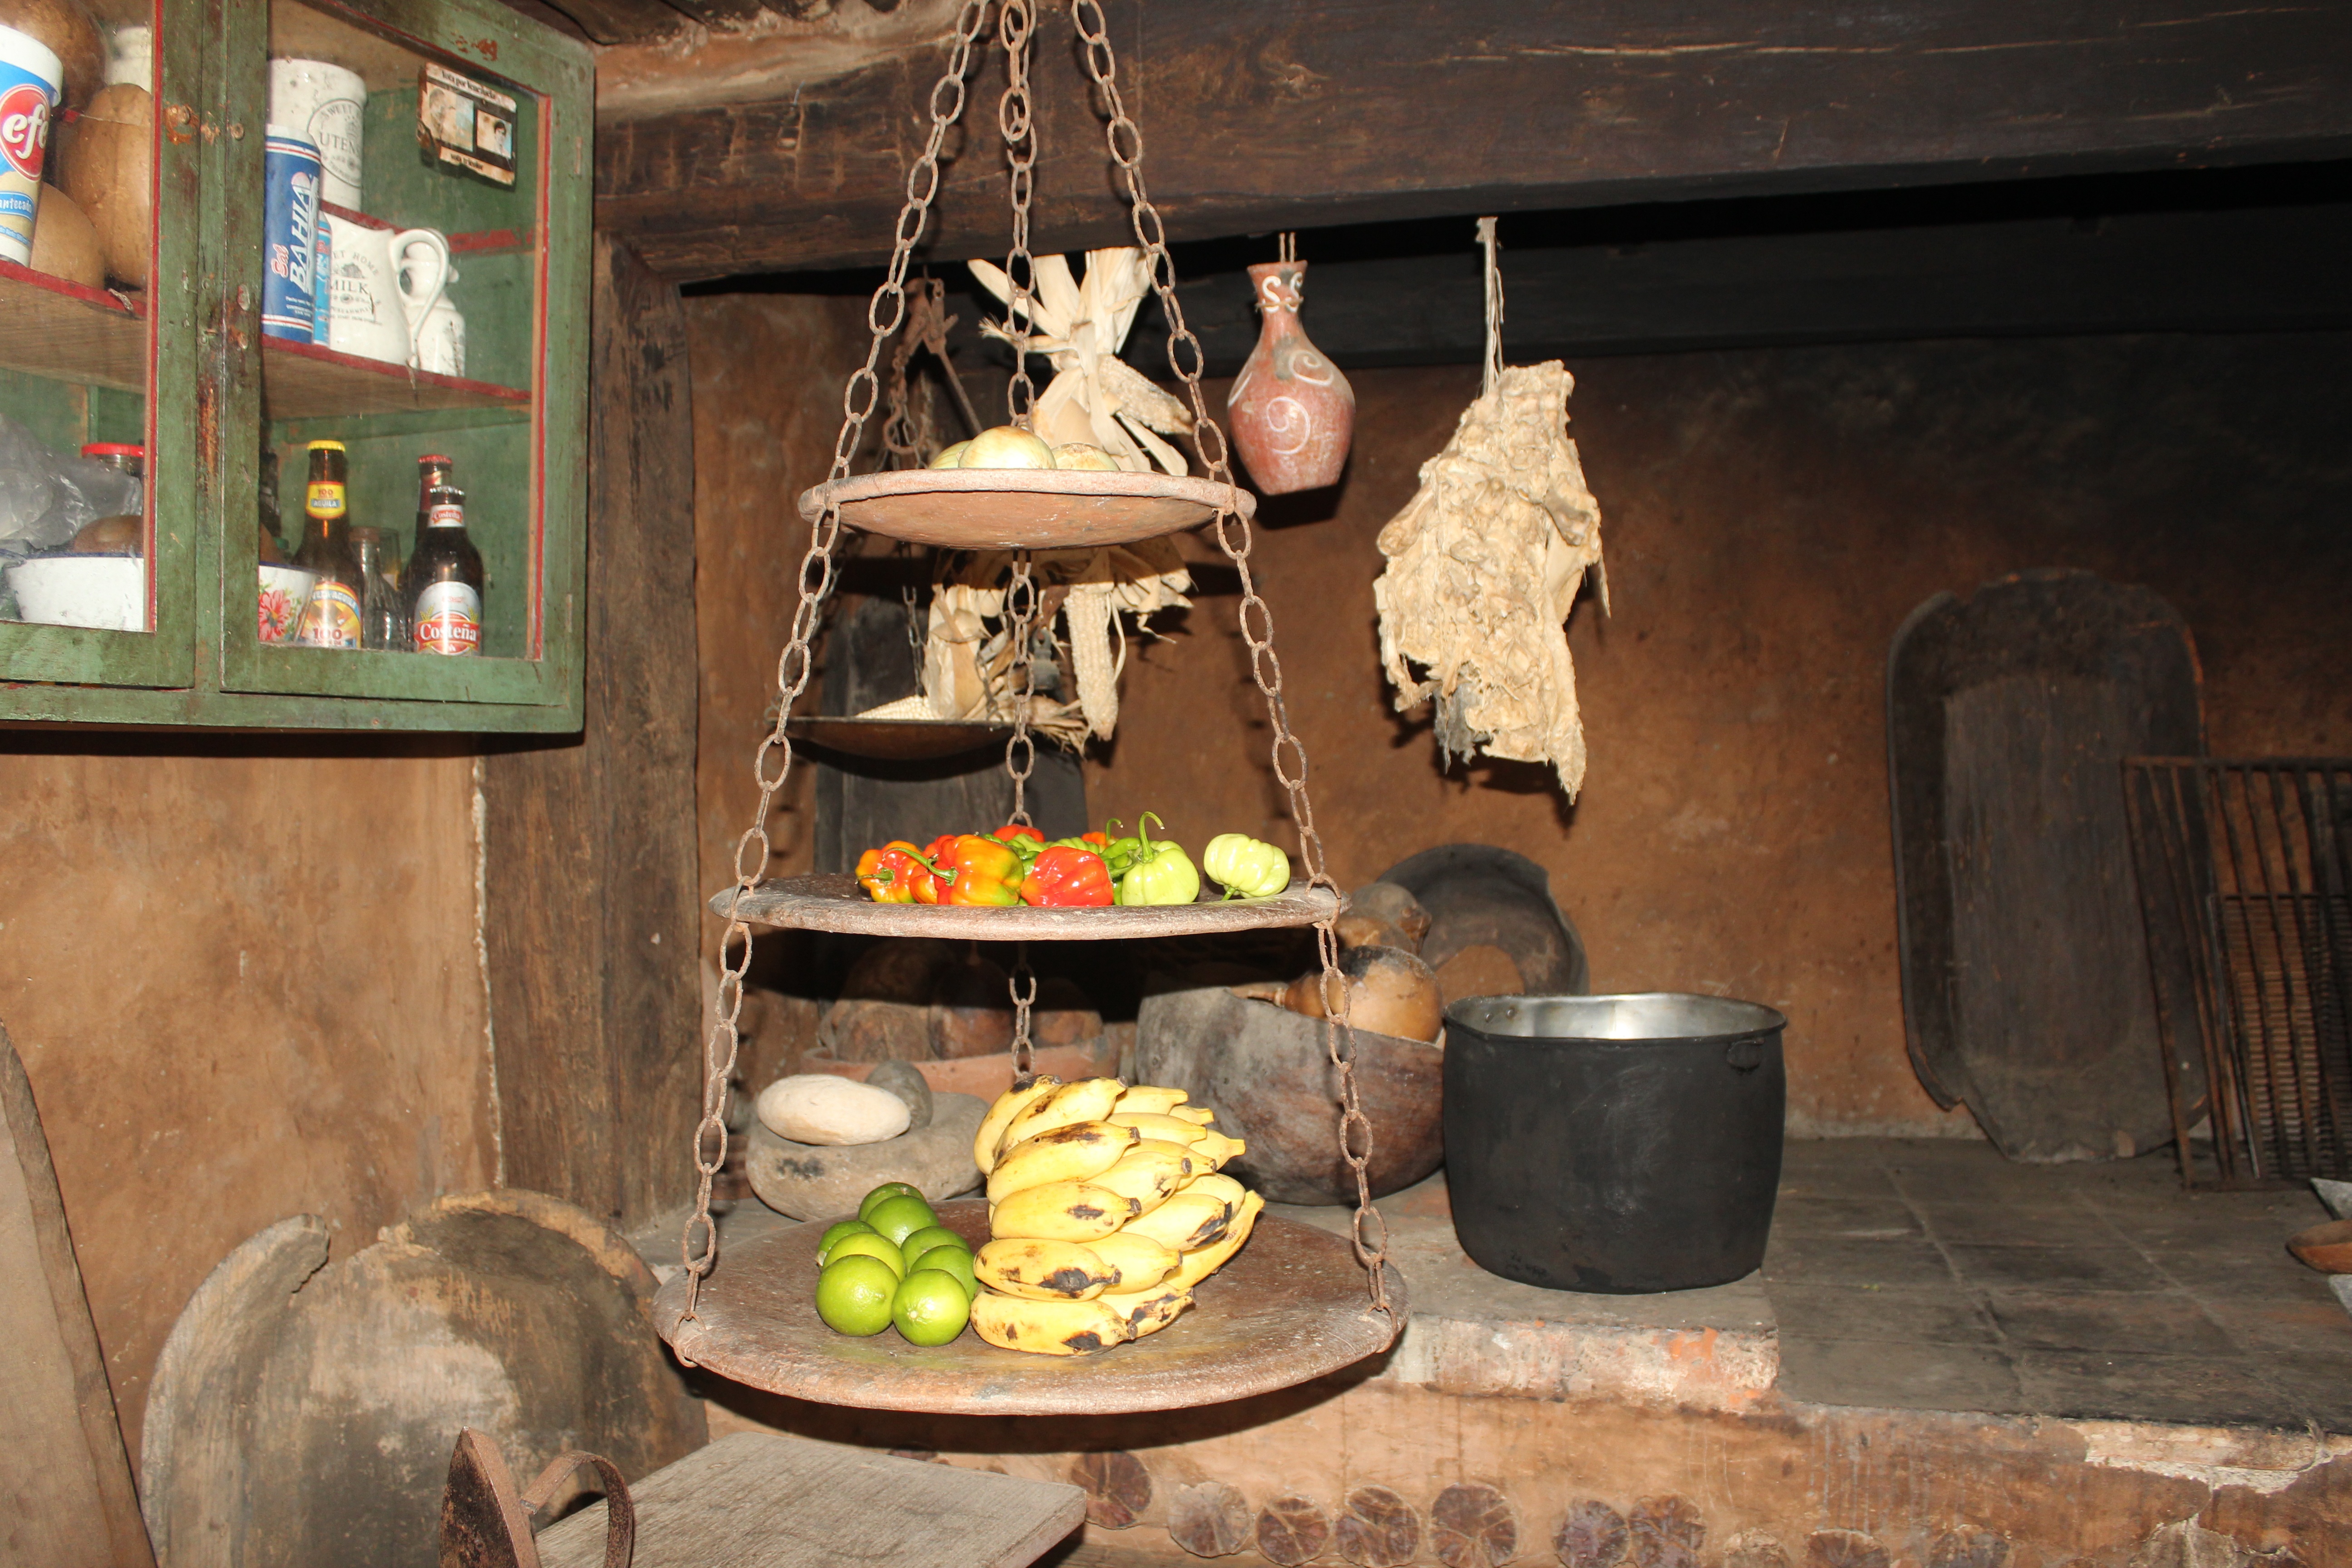
wood, restaurant, daisy, food, island, temple, tourist attraction, altarpiece